Pendapa Tulungagung

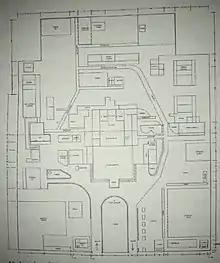
Blueprint of Pendapa Tulungagung

According to some written texts, such as "Tulisan Babad"; the movement of Ngrowo governance in year 1824 also changed the Ngrowo city territory with border marked with four "Reca Pentung" statues on all four side of Ngrowo. This movement changed the governance name from "Pemerintahan Ngrowo di Kalangbret" to "Pemerintahan Ngrowo di Tulungagung". The city center location was decided by looking at the center of four "Reco Pentung" location which is Tulungagung city center in modern-day Tulungagung. Pendapa Tulungagung was built in the Northern part of city center as in RMT. Pringgodiningrat's order as place for "Pendopo Kadipaten" (Governance site). This building complex was then used as Governments office until now.